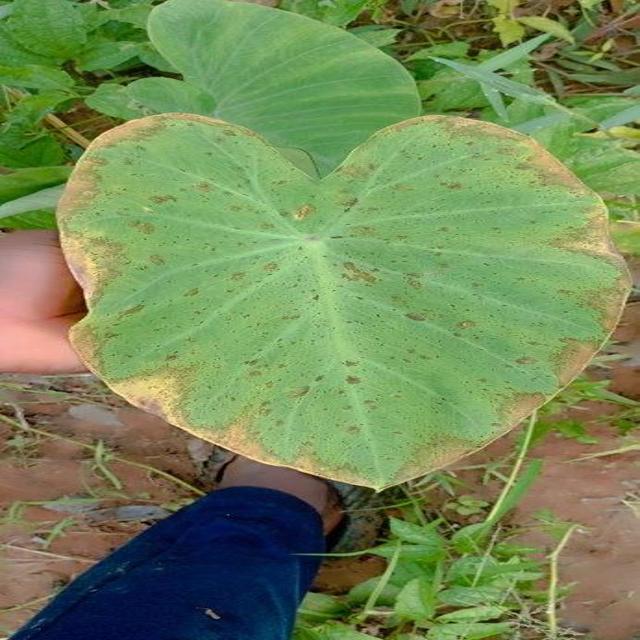
Label: Mid_Blight